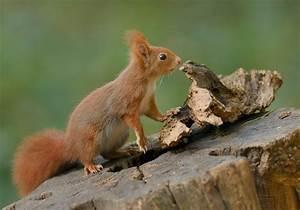
squirrel